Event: Nepal Earthquake
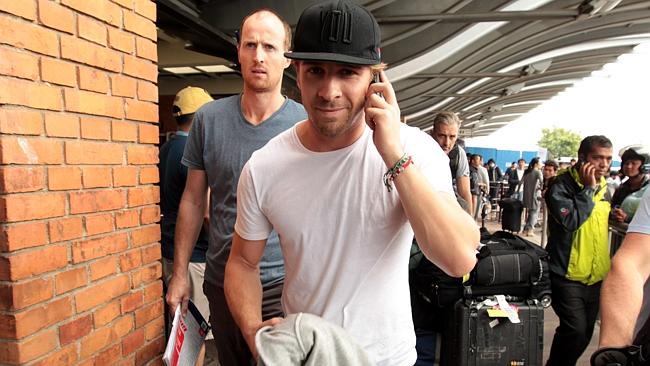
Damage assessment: no_damage